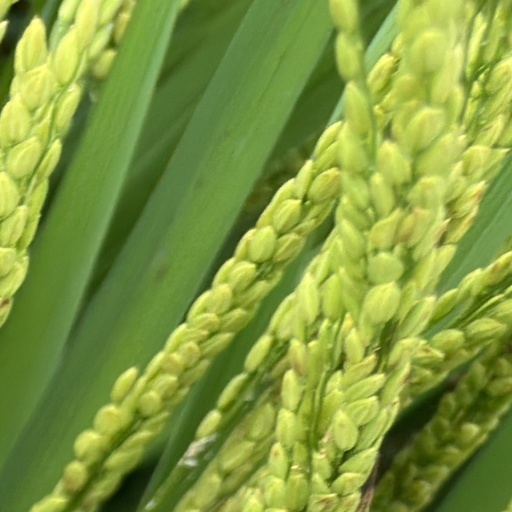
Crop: rice